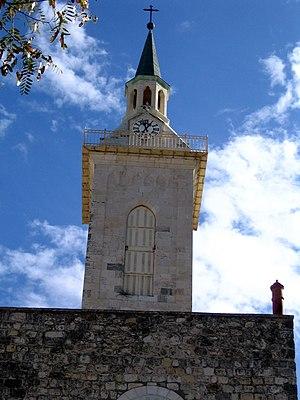
Eglise catholique Saint-Jean-Baptiste à Ein Kerem près de Jérusalem Русский: Монастырь ""Святой Иоанн на горах"", колокольня с курантами"